Luke Homan

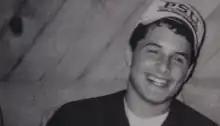
Luke Homan

Lucas Homan (January 22, 1985 – September 29, 2006) was a former Milwaukee basketball player.